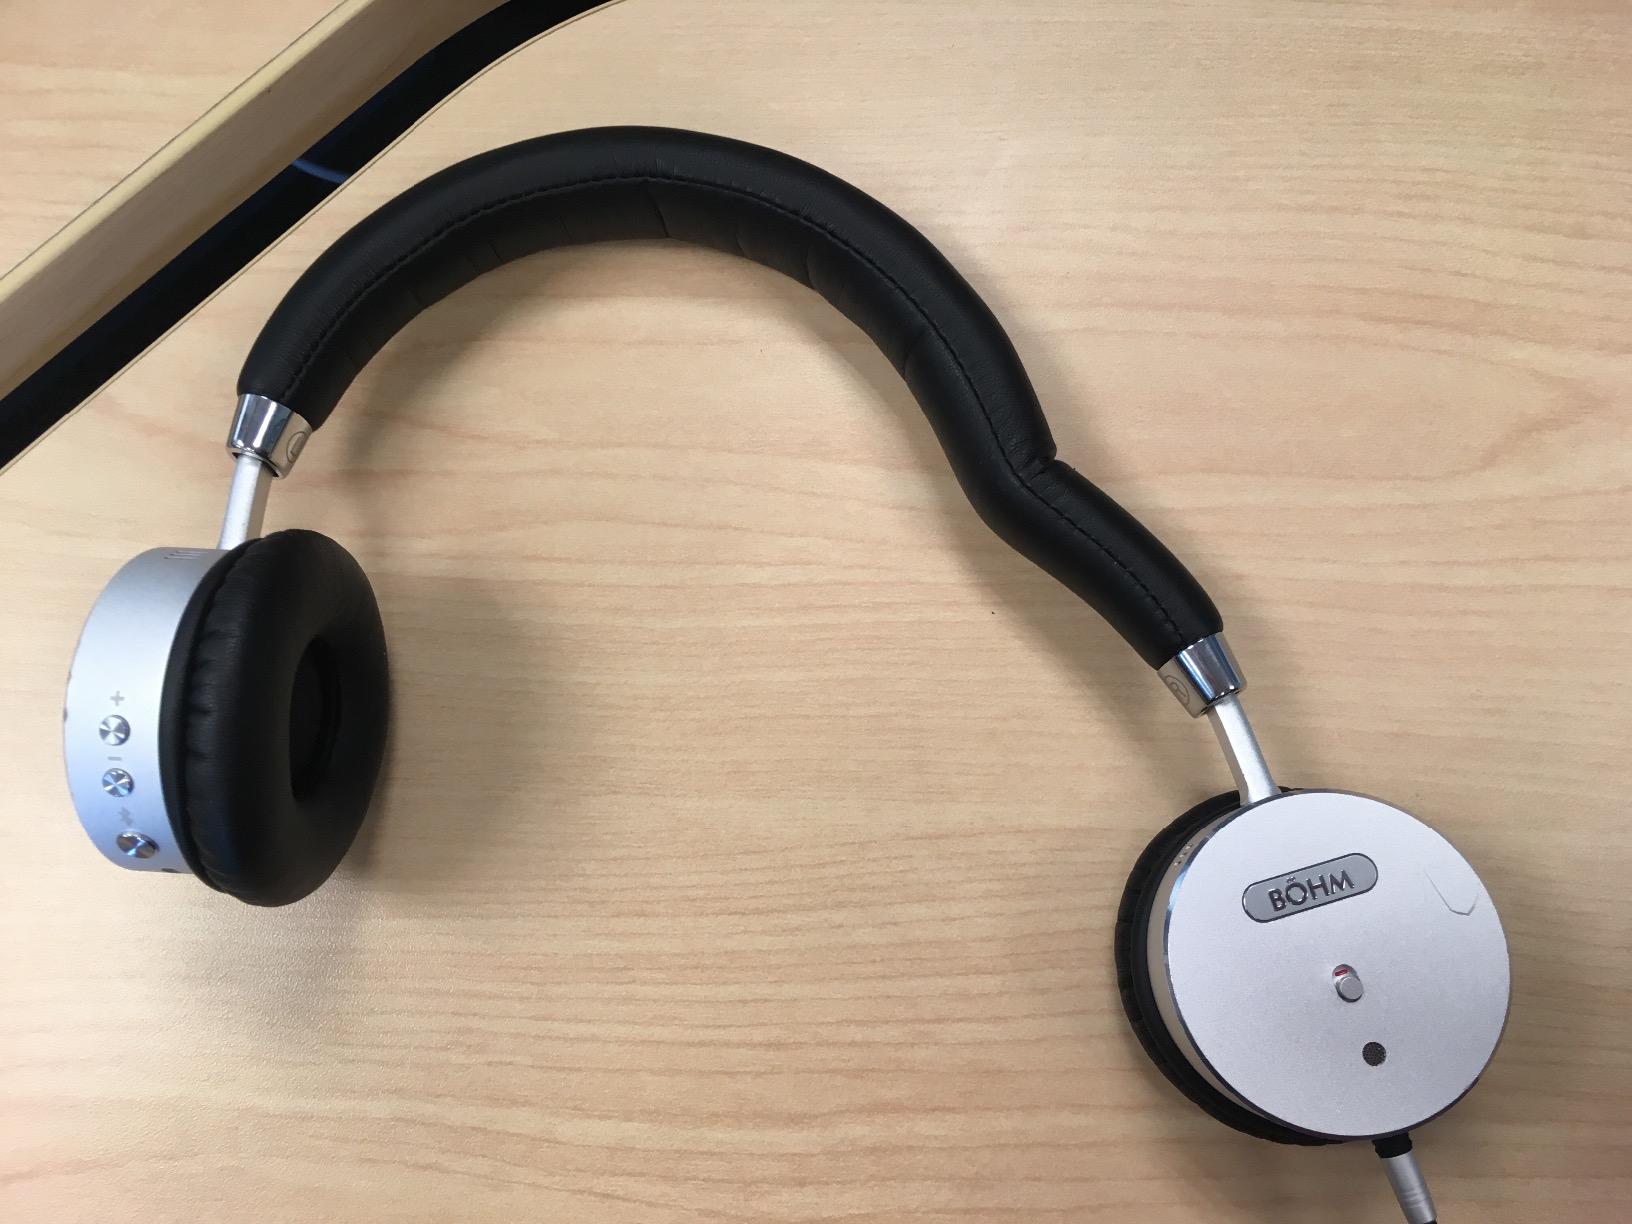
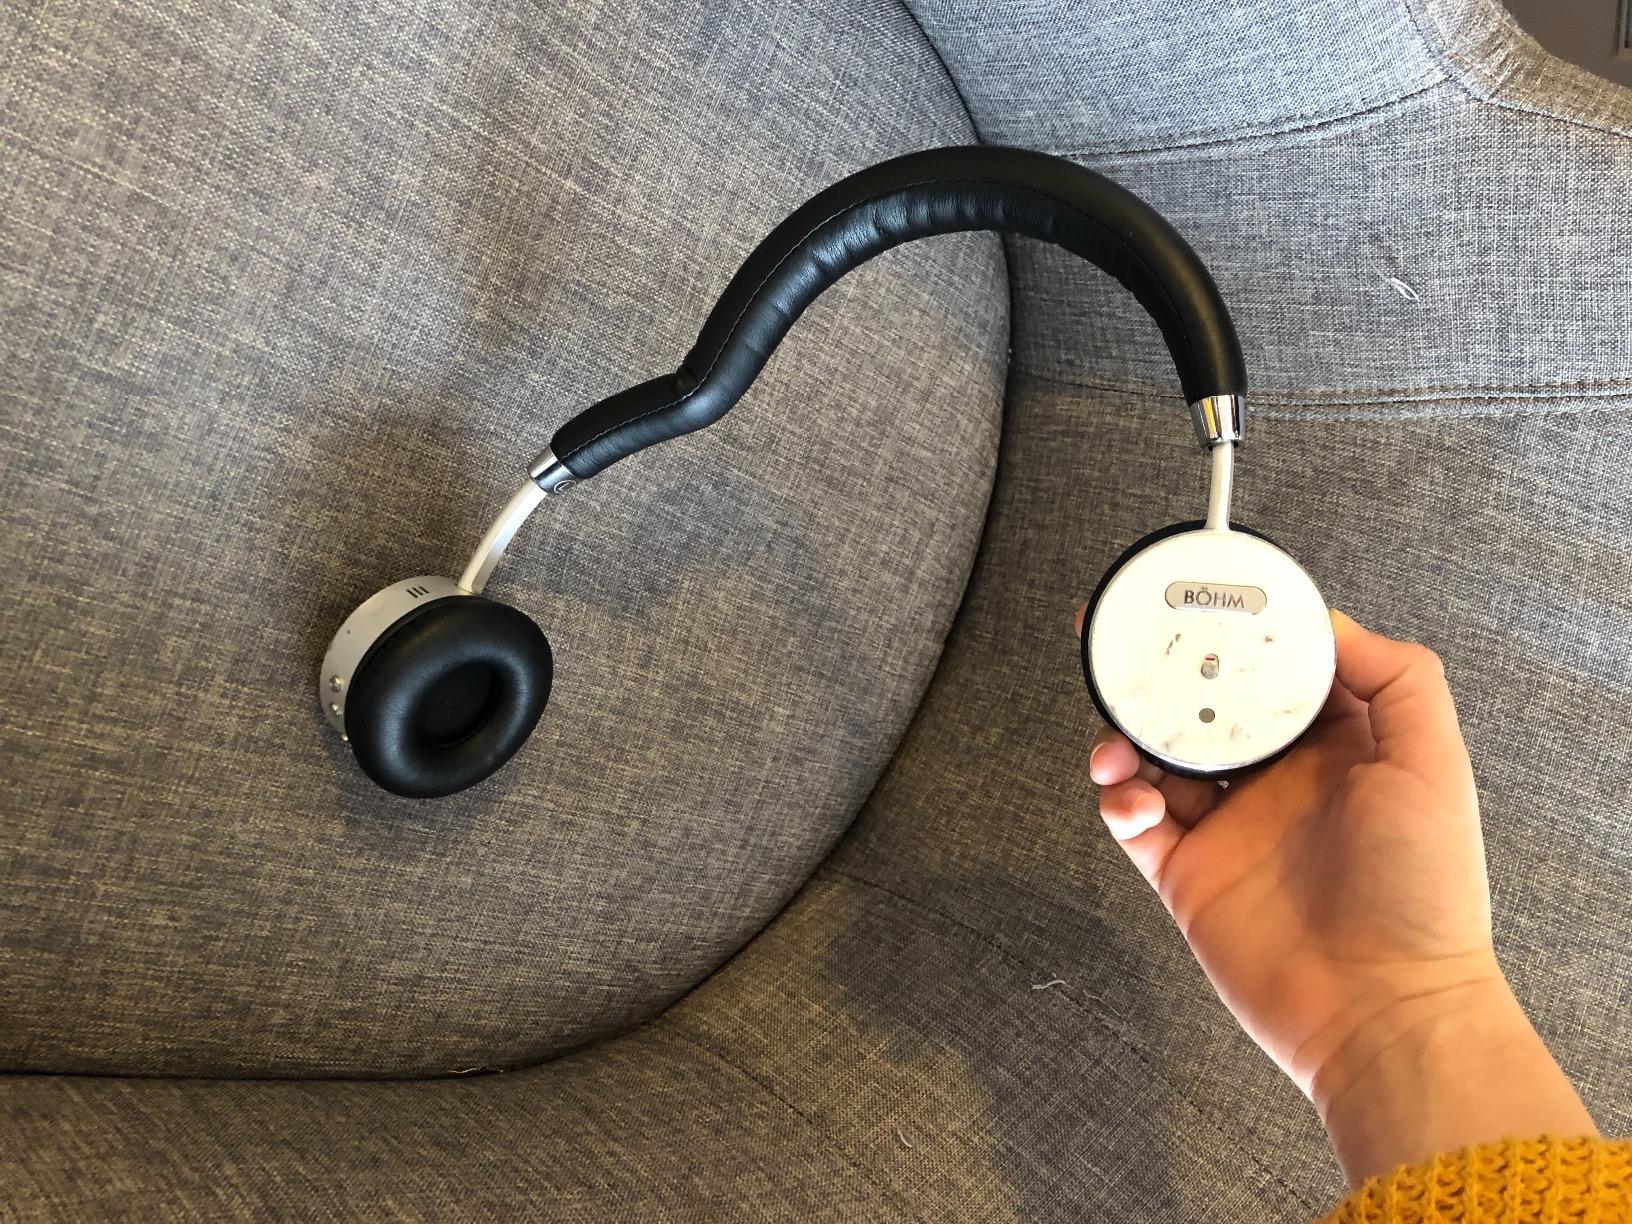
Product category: headphones
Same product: yes